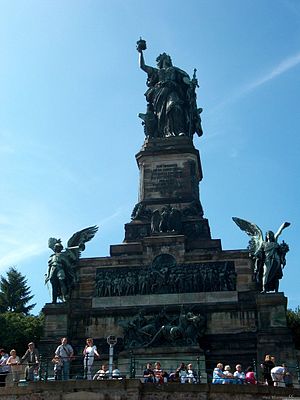
Rüdesheim am Rhein
Niederwald Denkmal
Rüdesheim am Rhein er en mindre købstad ved Rhinen i Tyskland. Byen har ca. 10.000. indbyggere. Rüdesheim har en omfattende turistindustri med bl.a. mange skandinaviske turister. Herudover dyrkes der vin på skråningerne rundt om byen. Den velkendte brændevin 'Asbach Uralt' produceres i Rüdesheim.